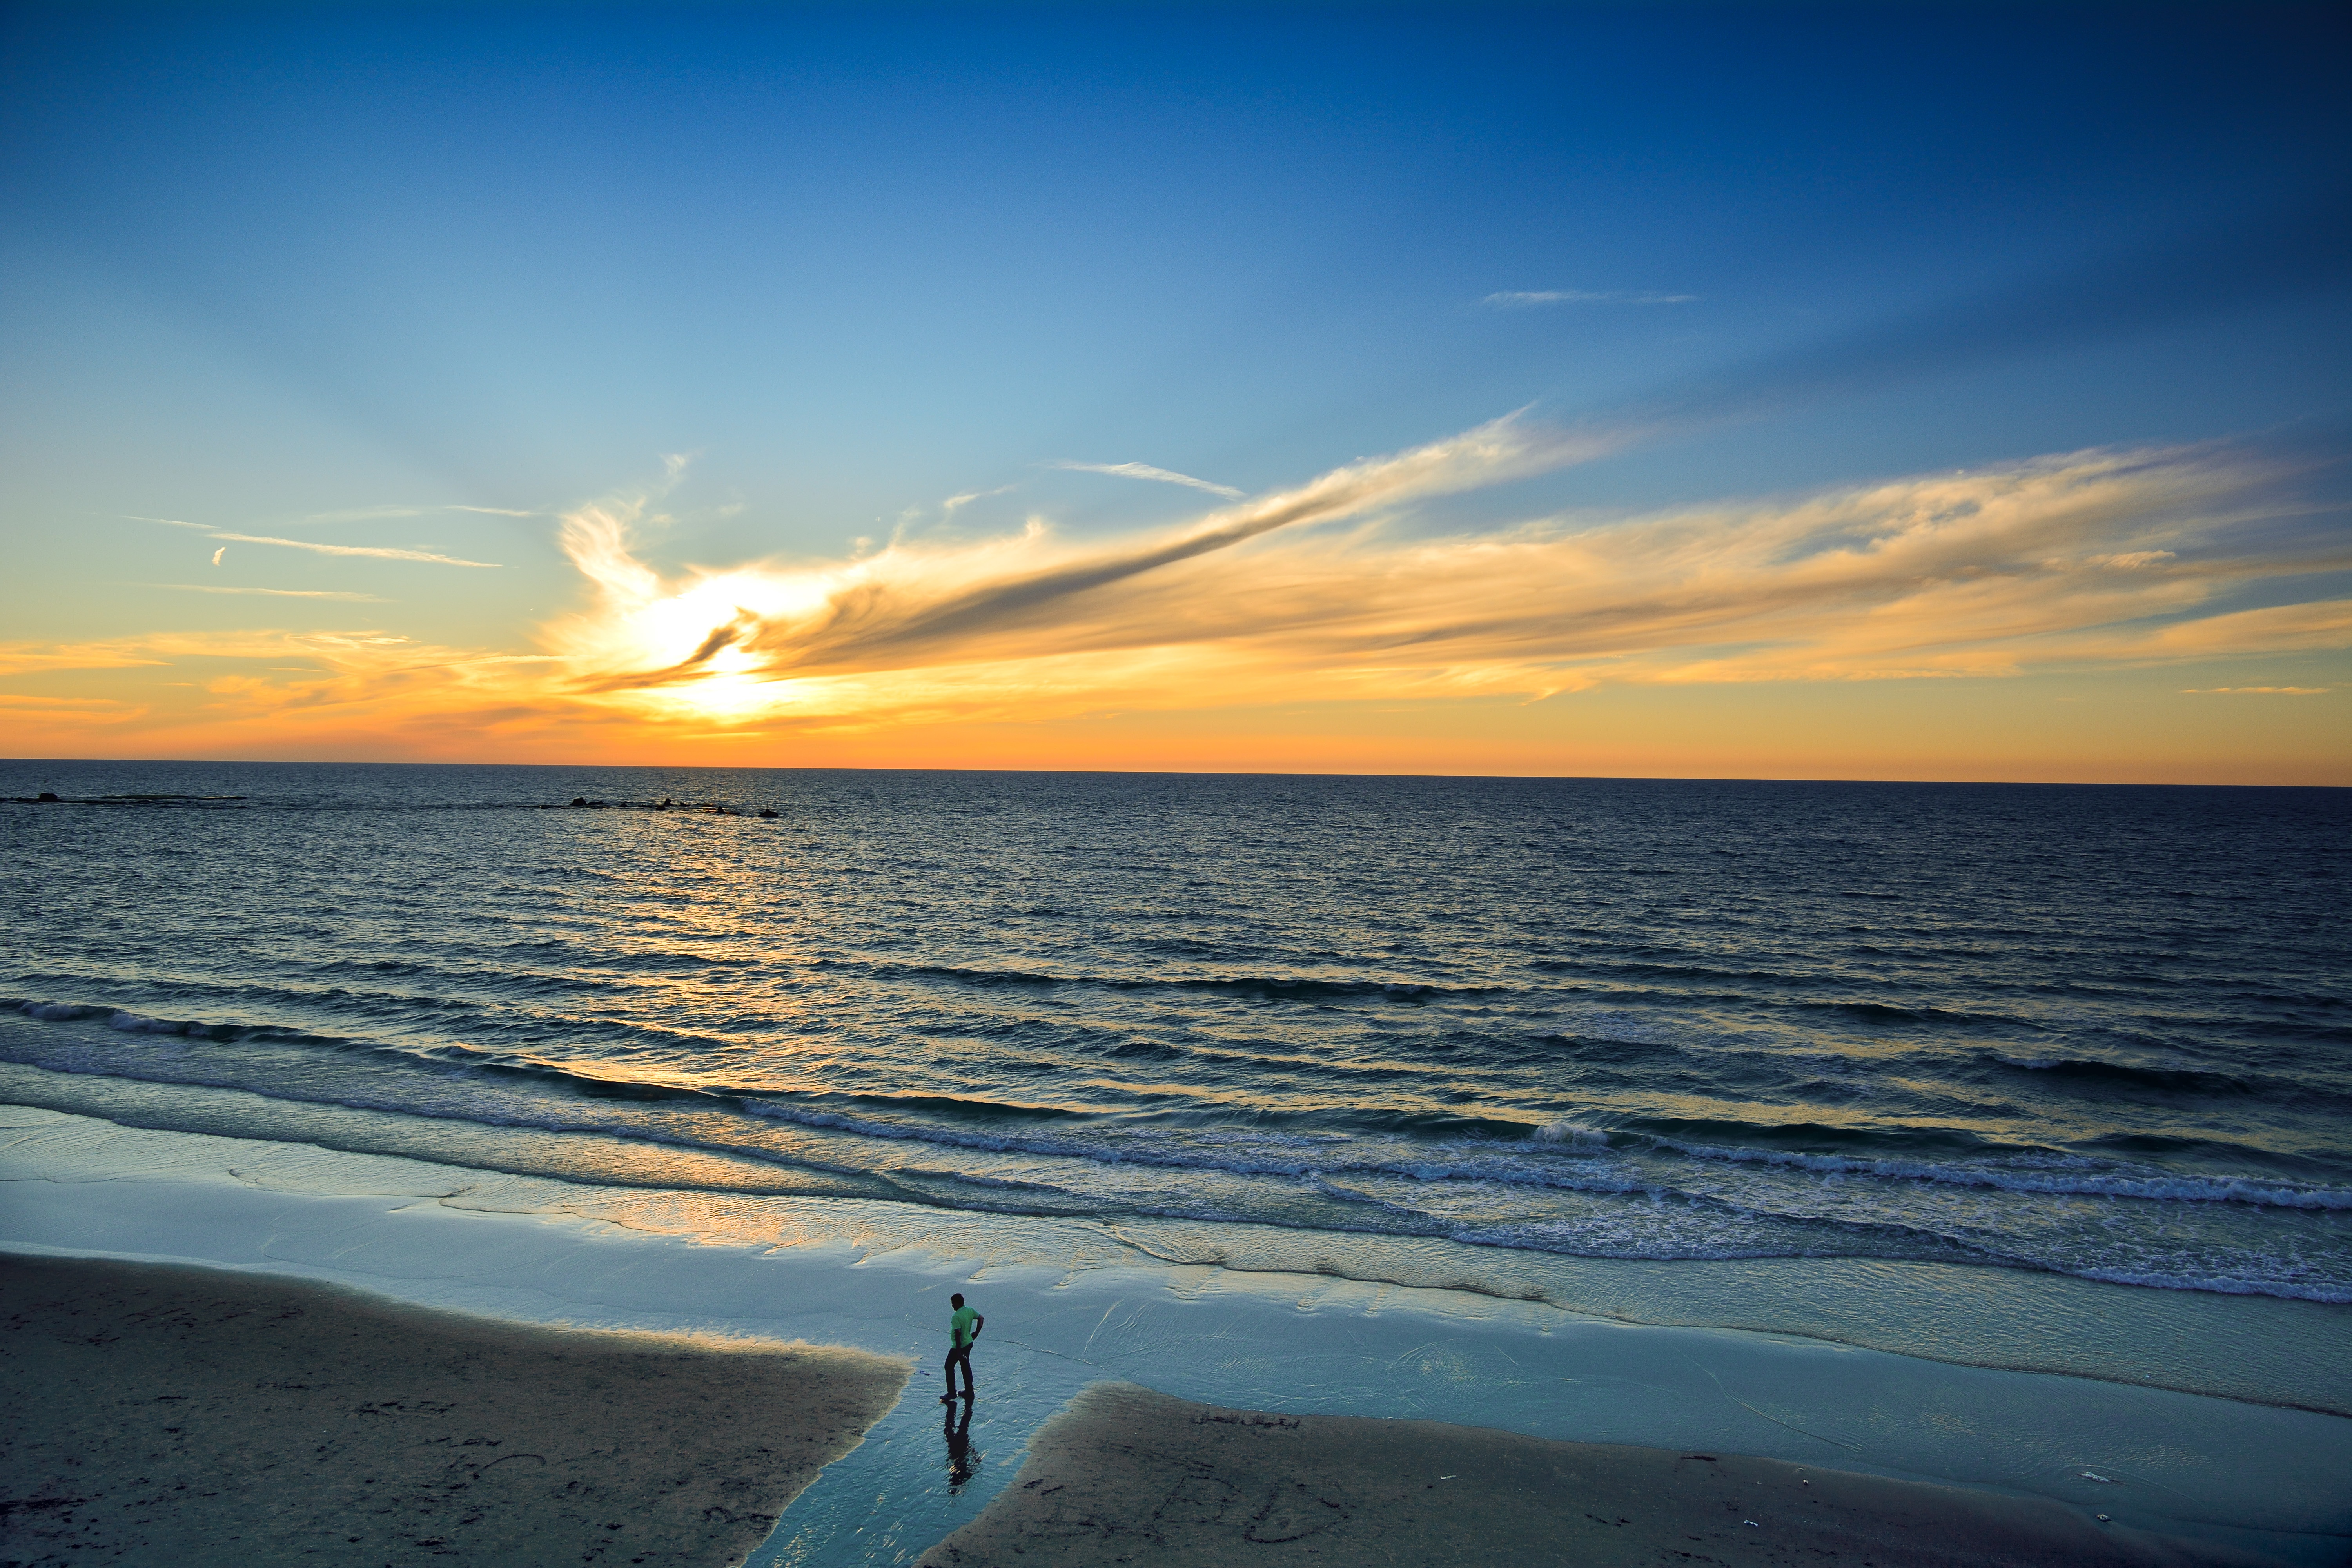
beach, sea, coast, sand, ocean, horizon, cloud, sky, sun, sunrise, sunset, sunlight, morning, shore, wave, dawn, dusk, evening, reflection, body of water, afterglow, wind wave